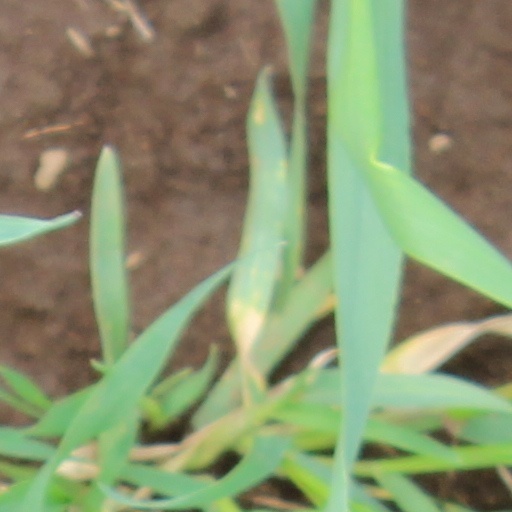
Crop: wheat